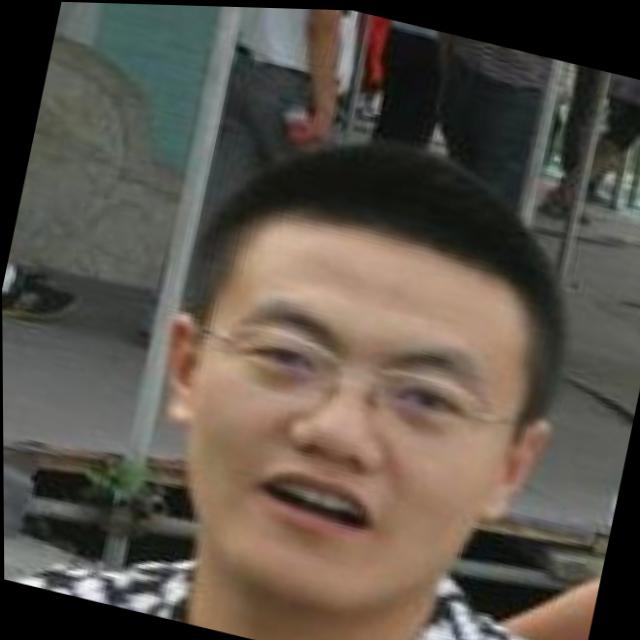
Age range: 21-44